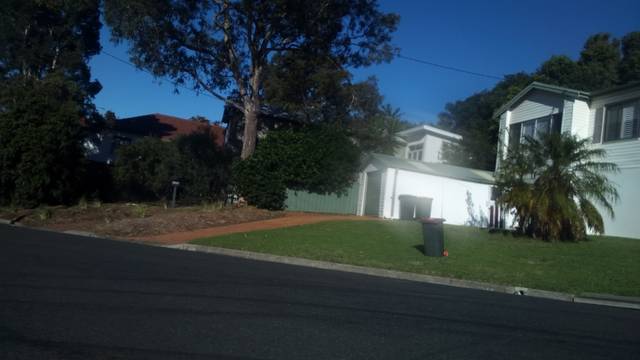
Region: Australia
Coordinates: -34.483, 150.898